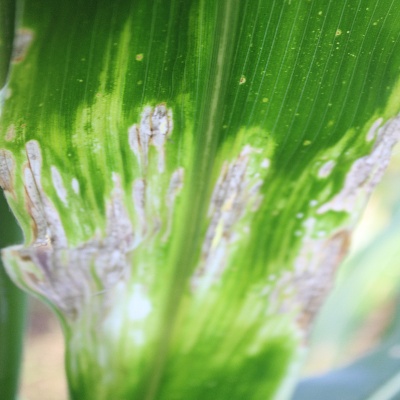
Crop: Maize
Condition: leaf spot